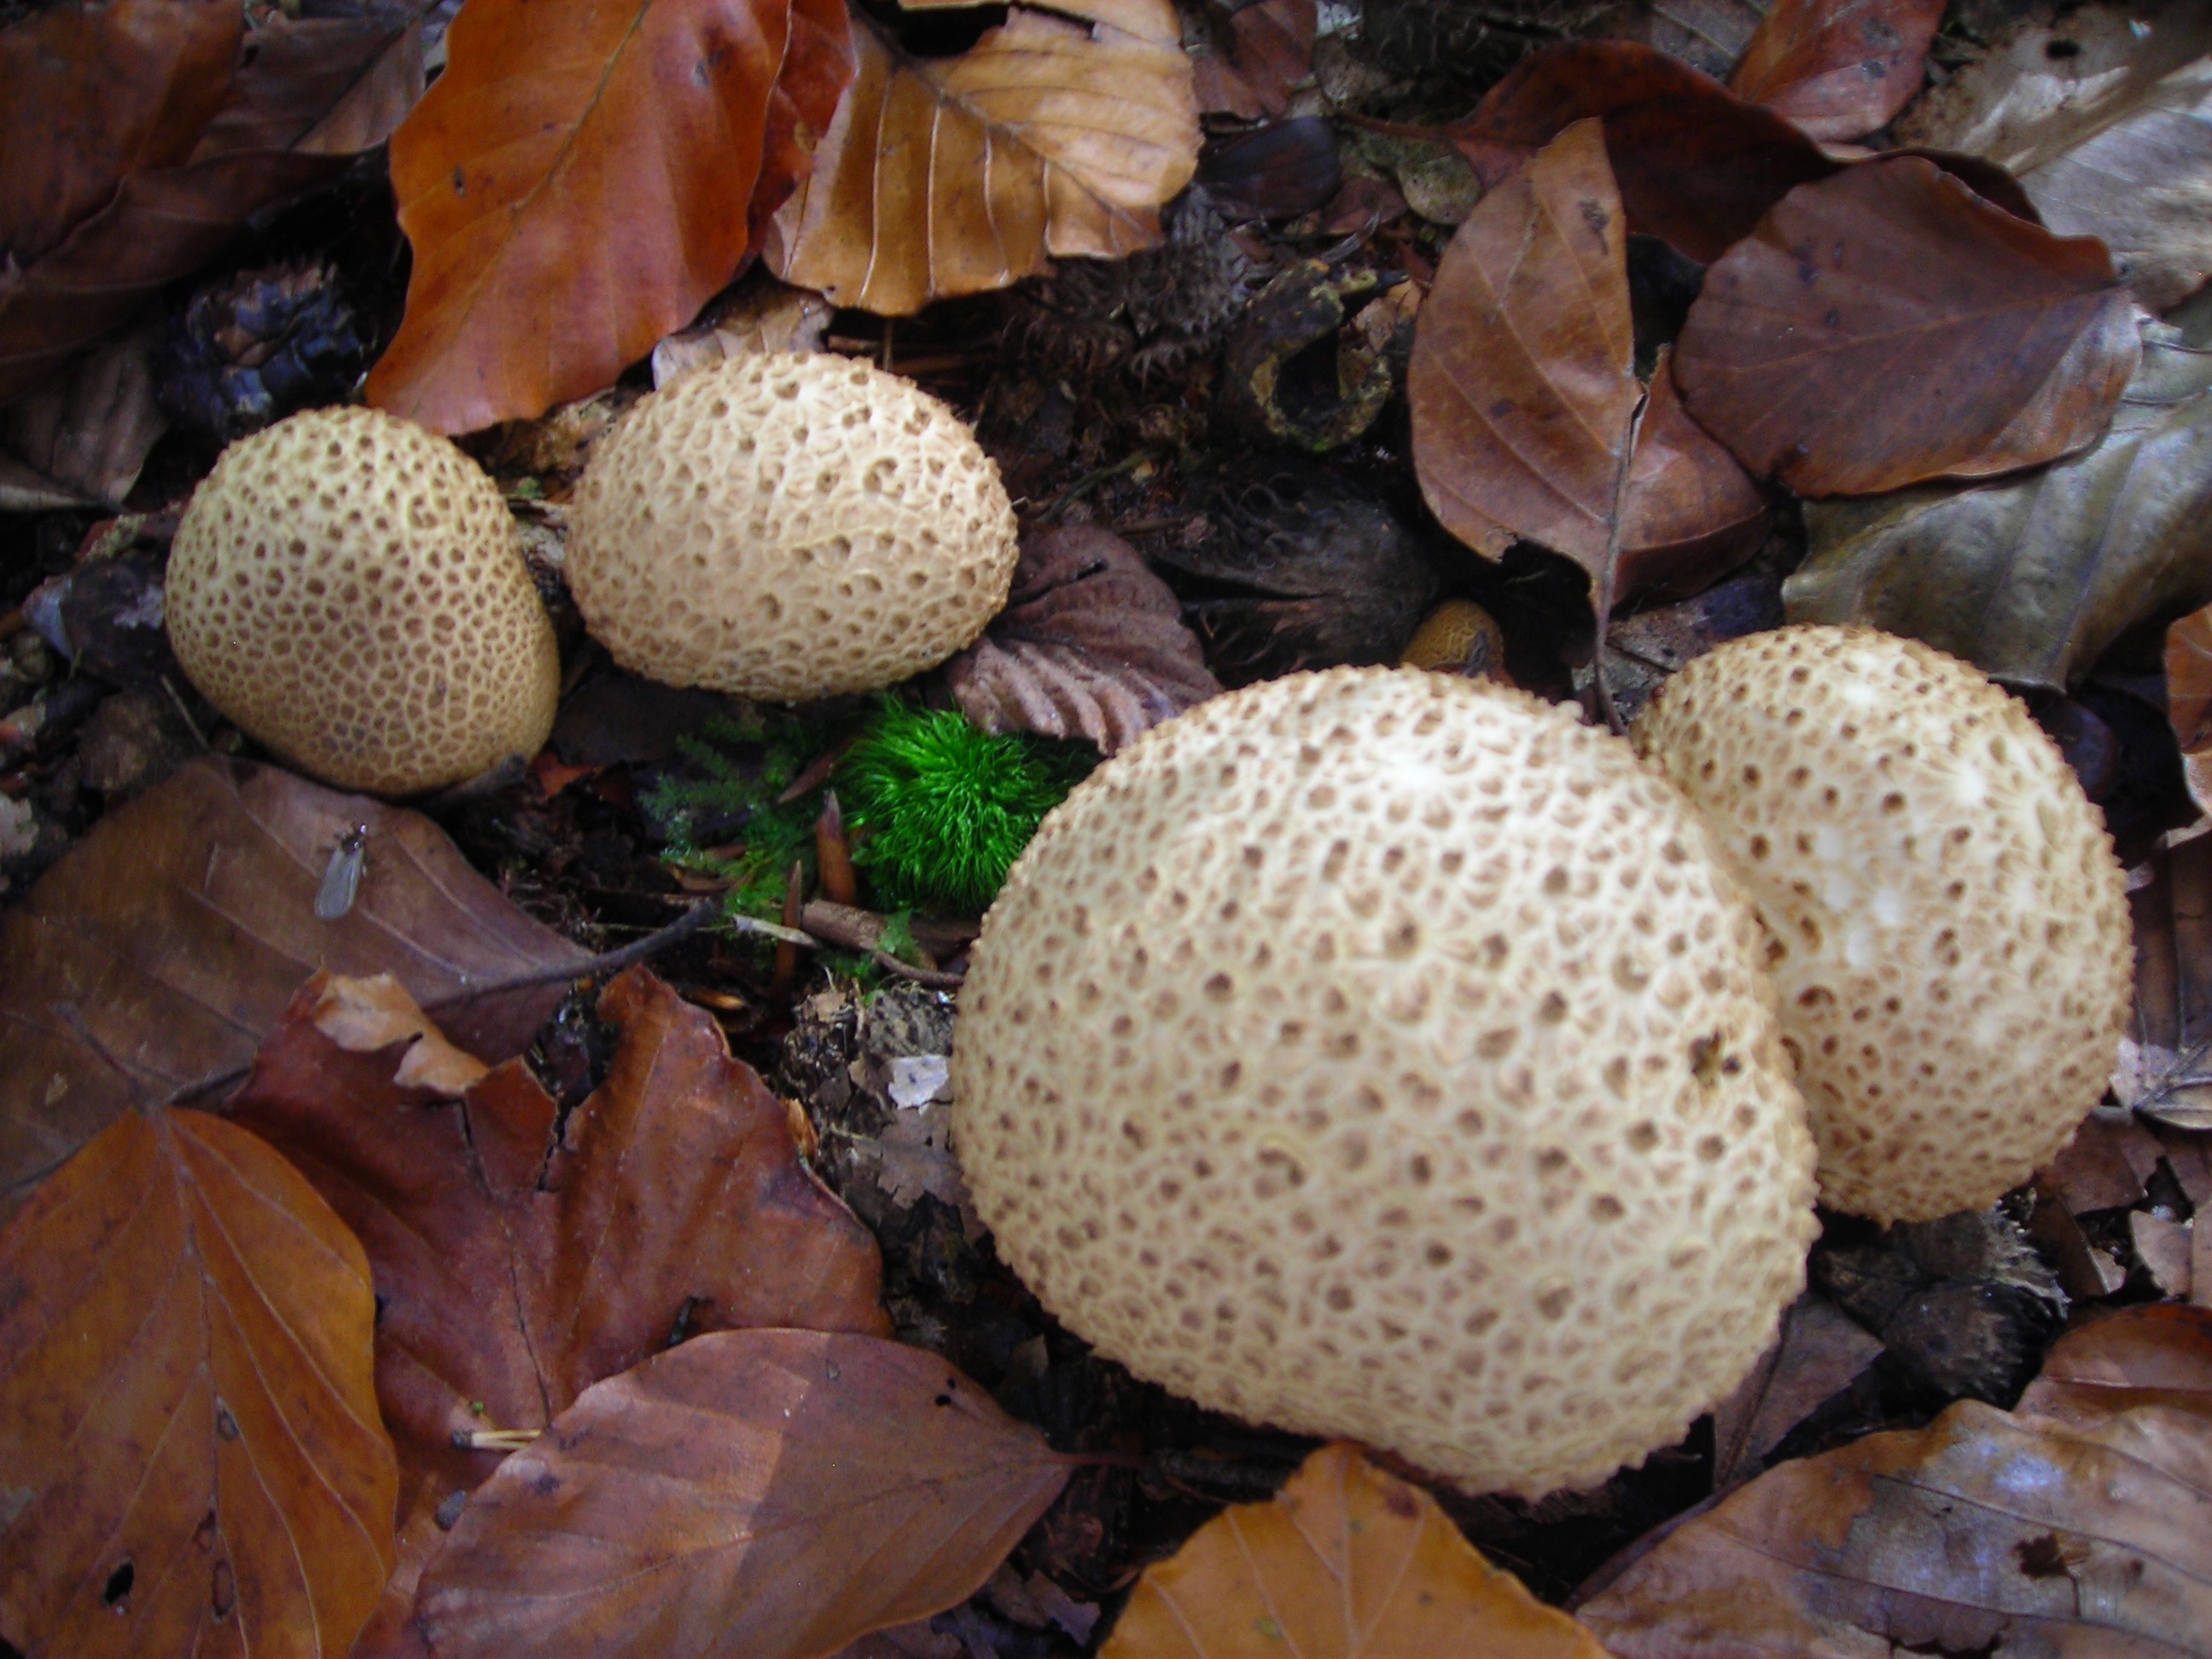
leaf, golden, autumn, mushroom, flora, forest floor, leaves, fungus, mushrooms, october, agaric, bolete, auriculariales, agaricus, oyster mushroom, edible mushroom, shiitake, medicinal mushroom, agaricomycetes, agaricaceae, champignon mushroom, penny bun, pleurotus eryngii, puffballs